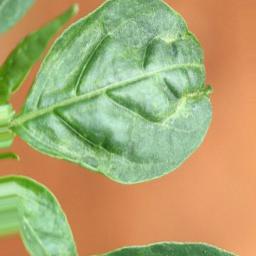
Label: mites_and_trips